University of Virginia fraternities and sororities

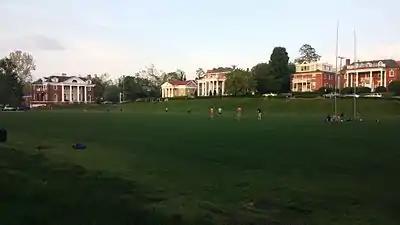
Madison Bowl at the University of Virginia is surrounded by several Greek houses. Visible from left to right are Phi Kappa Psi, Sigma Alpha Epsilon, St. Anthony Hall, Sigma Phi Epsilon, Zeta Tau Alpha, and St. Elmo Hall.

Fraternities and sororities at the University of Virginia include the collegiate organizations on the grounds of the University of Virginia in Charlottesville, Virginia. First founded in the 1850s with the establishment of several fraternities, the system has since expanded to include sororities, professional organizations, service fraternities, honor fraternities, and cultural organizations. Fraternities and sororities have been significant to the history of the University of Virginia, including the founding of two national fraternities Kappa Sigma and Pi Kappa Alpha.